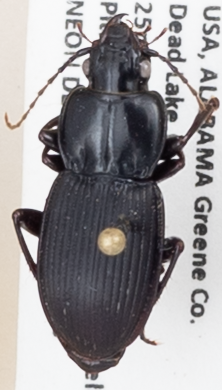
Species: Cyclotrachelus convivus
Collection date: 2018-09-10
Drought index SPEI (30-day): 1.082
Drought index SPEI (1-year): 0.288
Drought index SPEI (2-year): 0.39